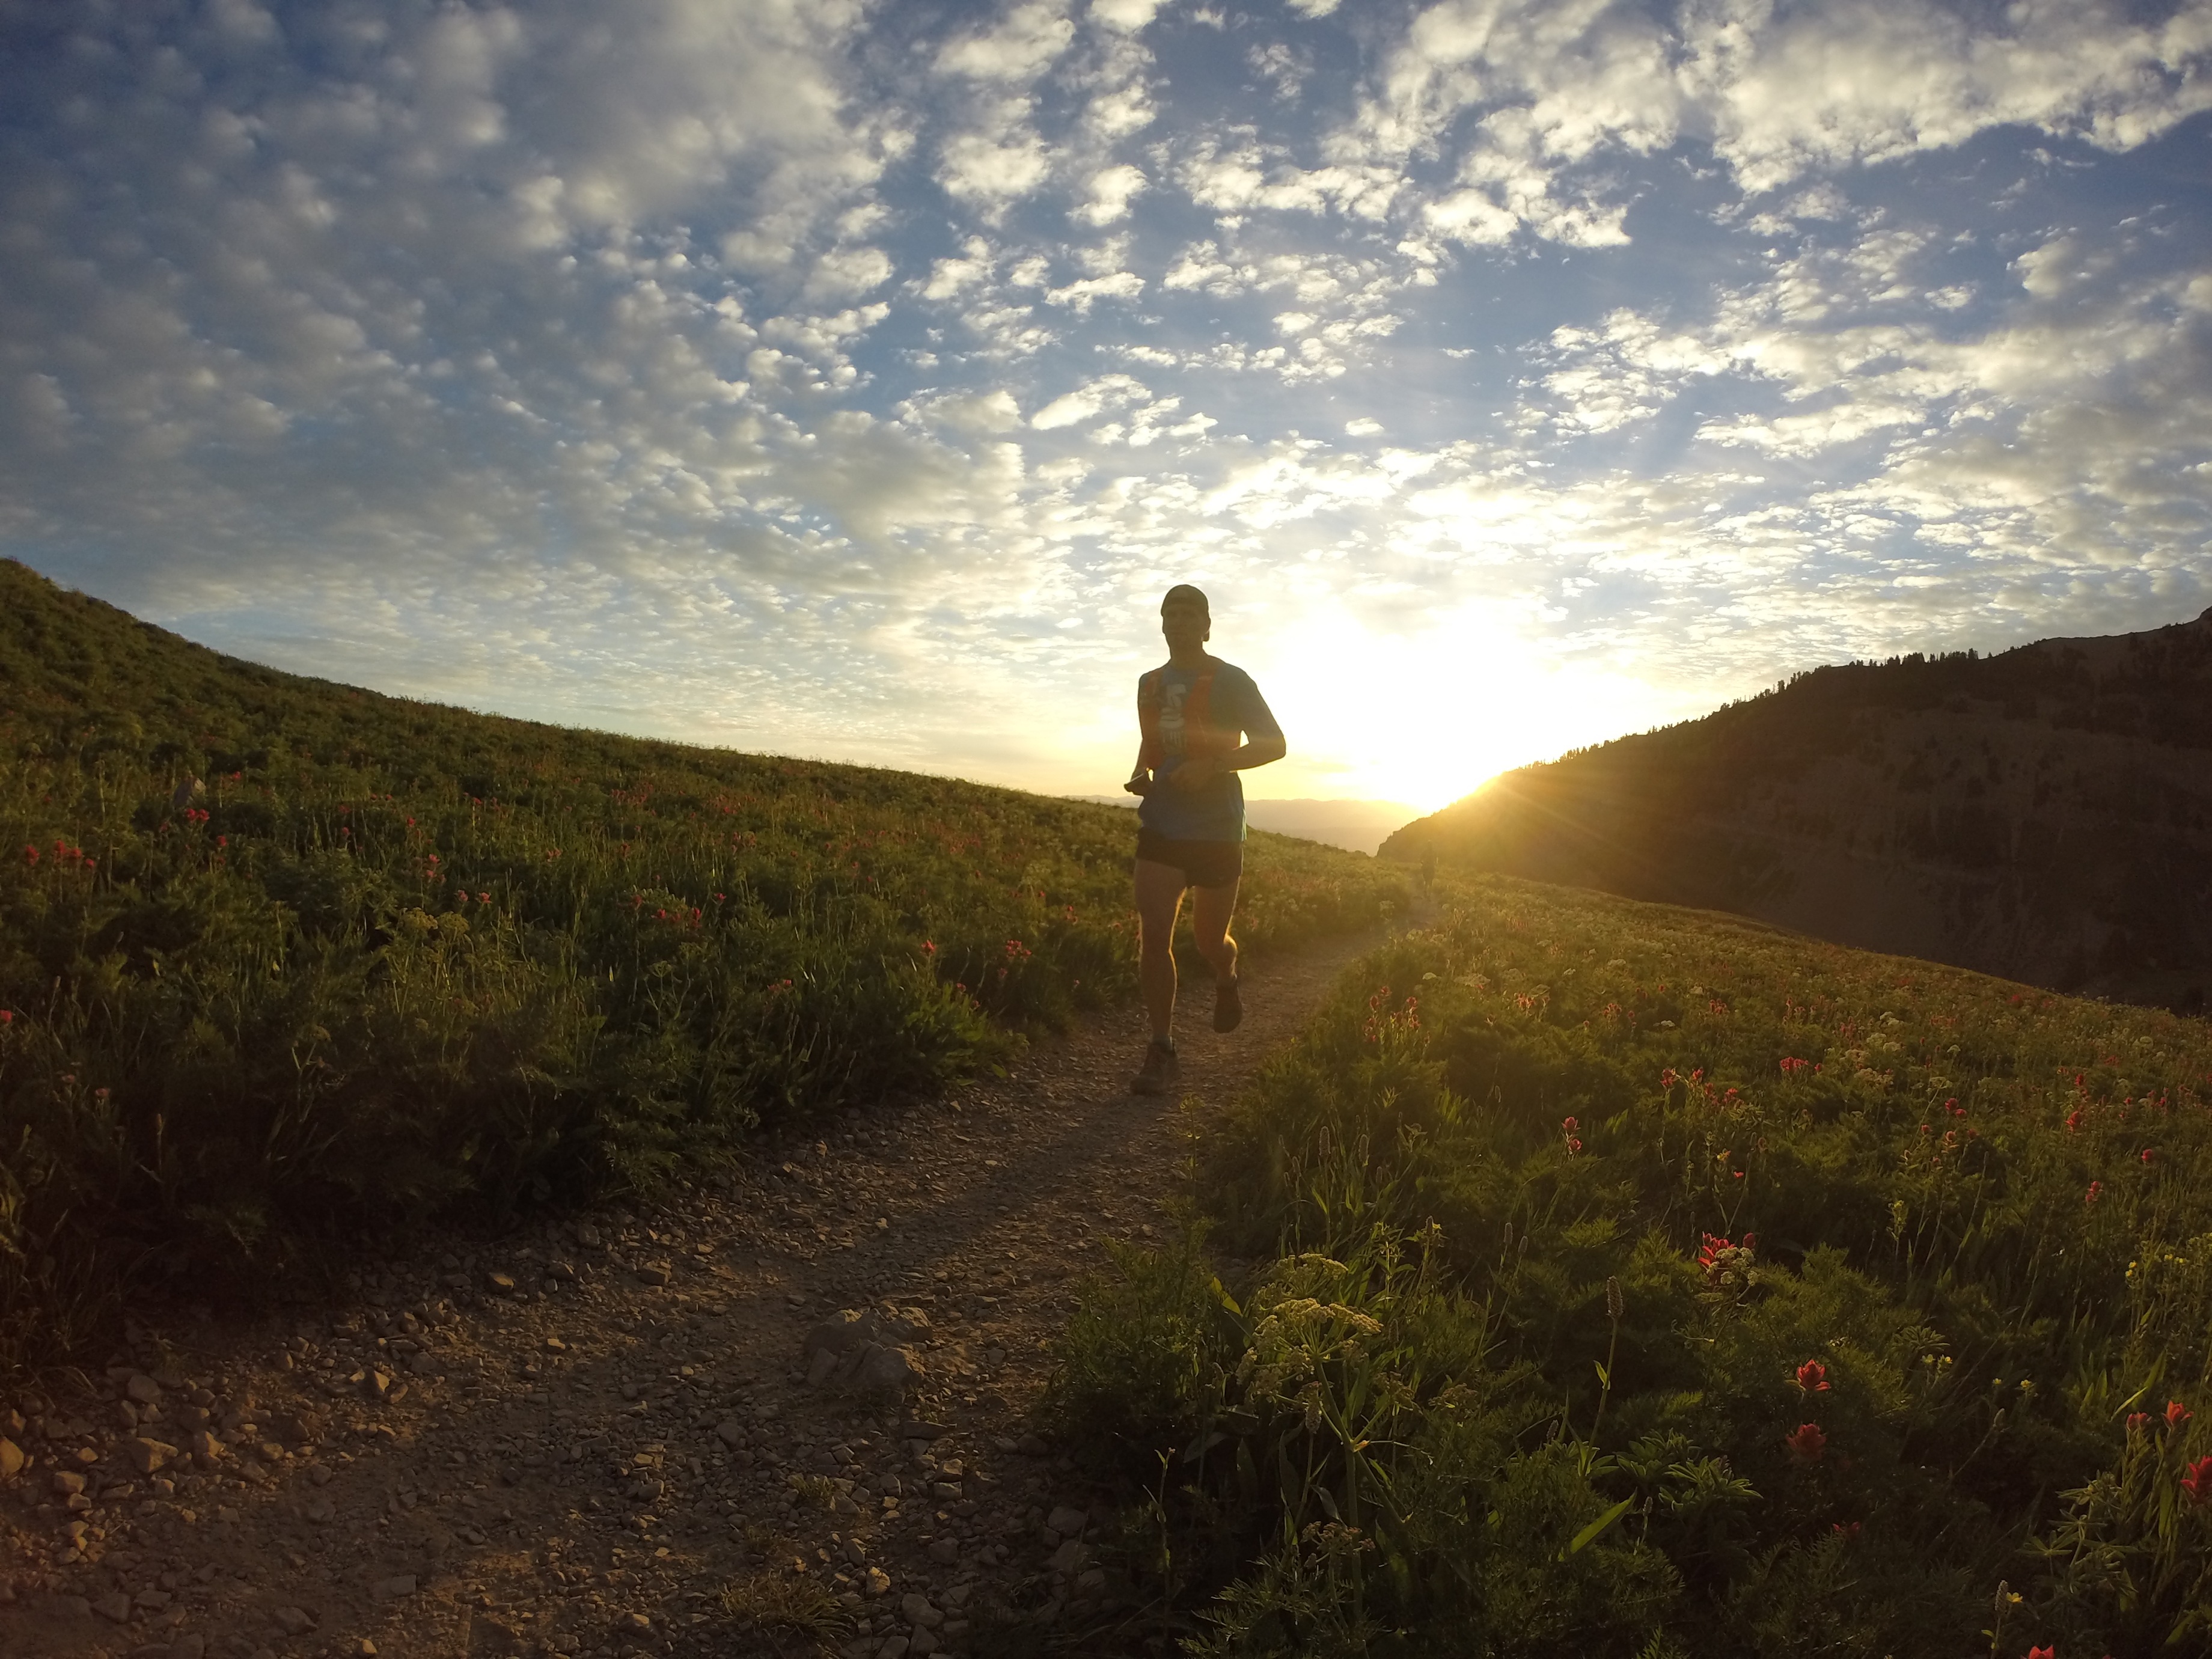
landscape, nature, rock, horizon, wilderness, walking, mountain, cloud, sky, sunrise, sunset, trail, sunlight, morning, hill, running, adventure, cliff, runner, terrain, ridge, mountainous landforms